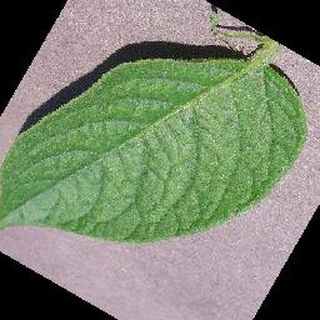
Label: healthy_potato